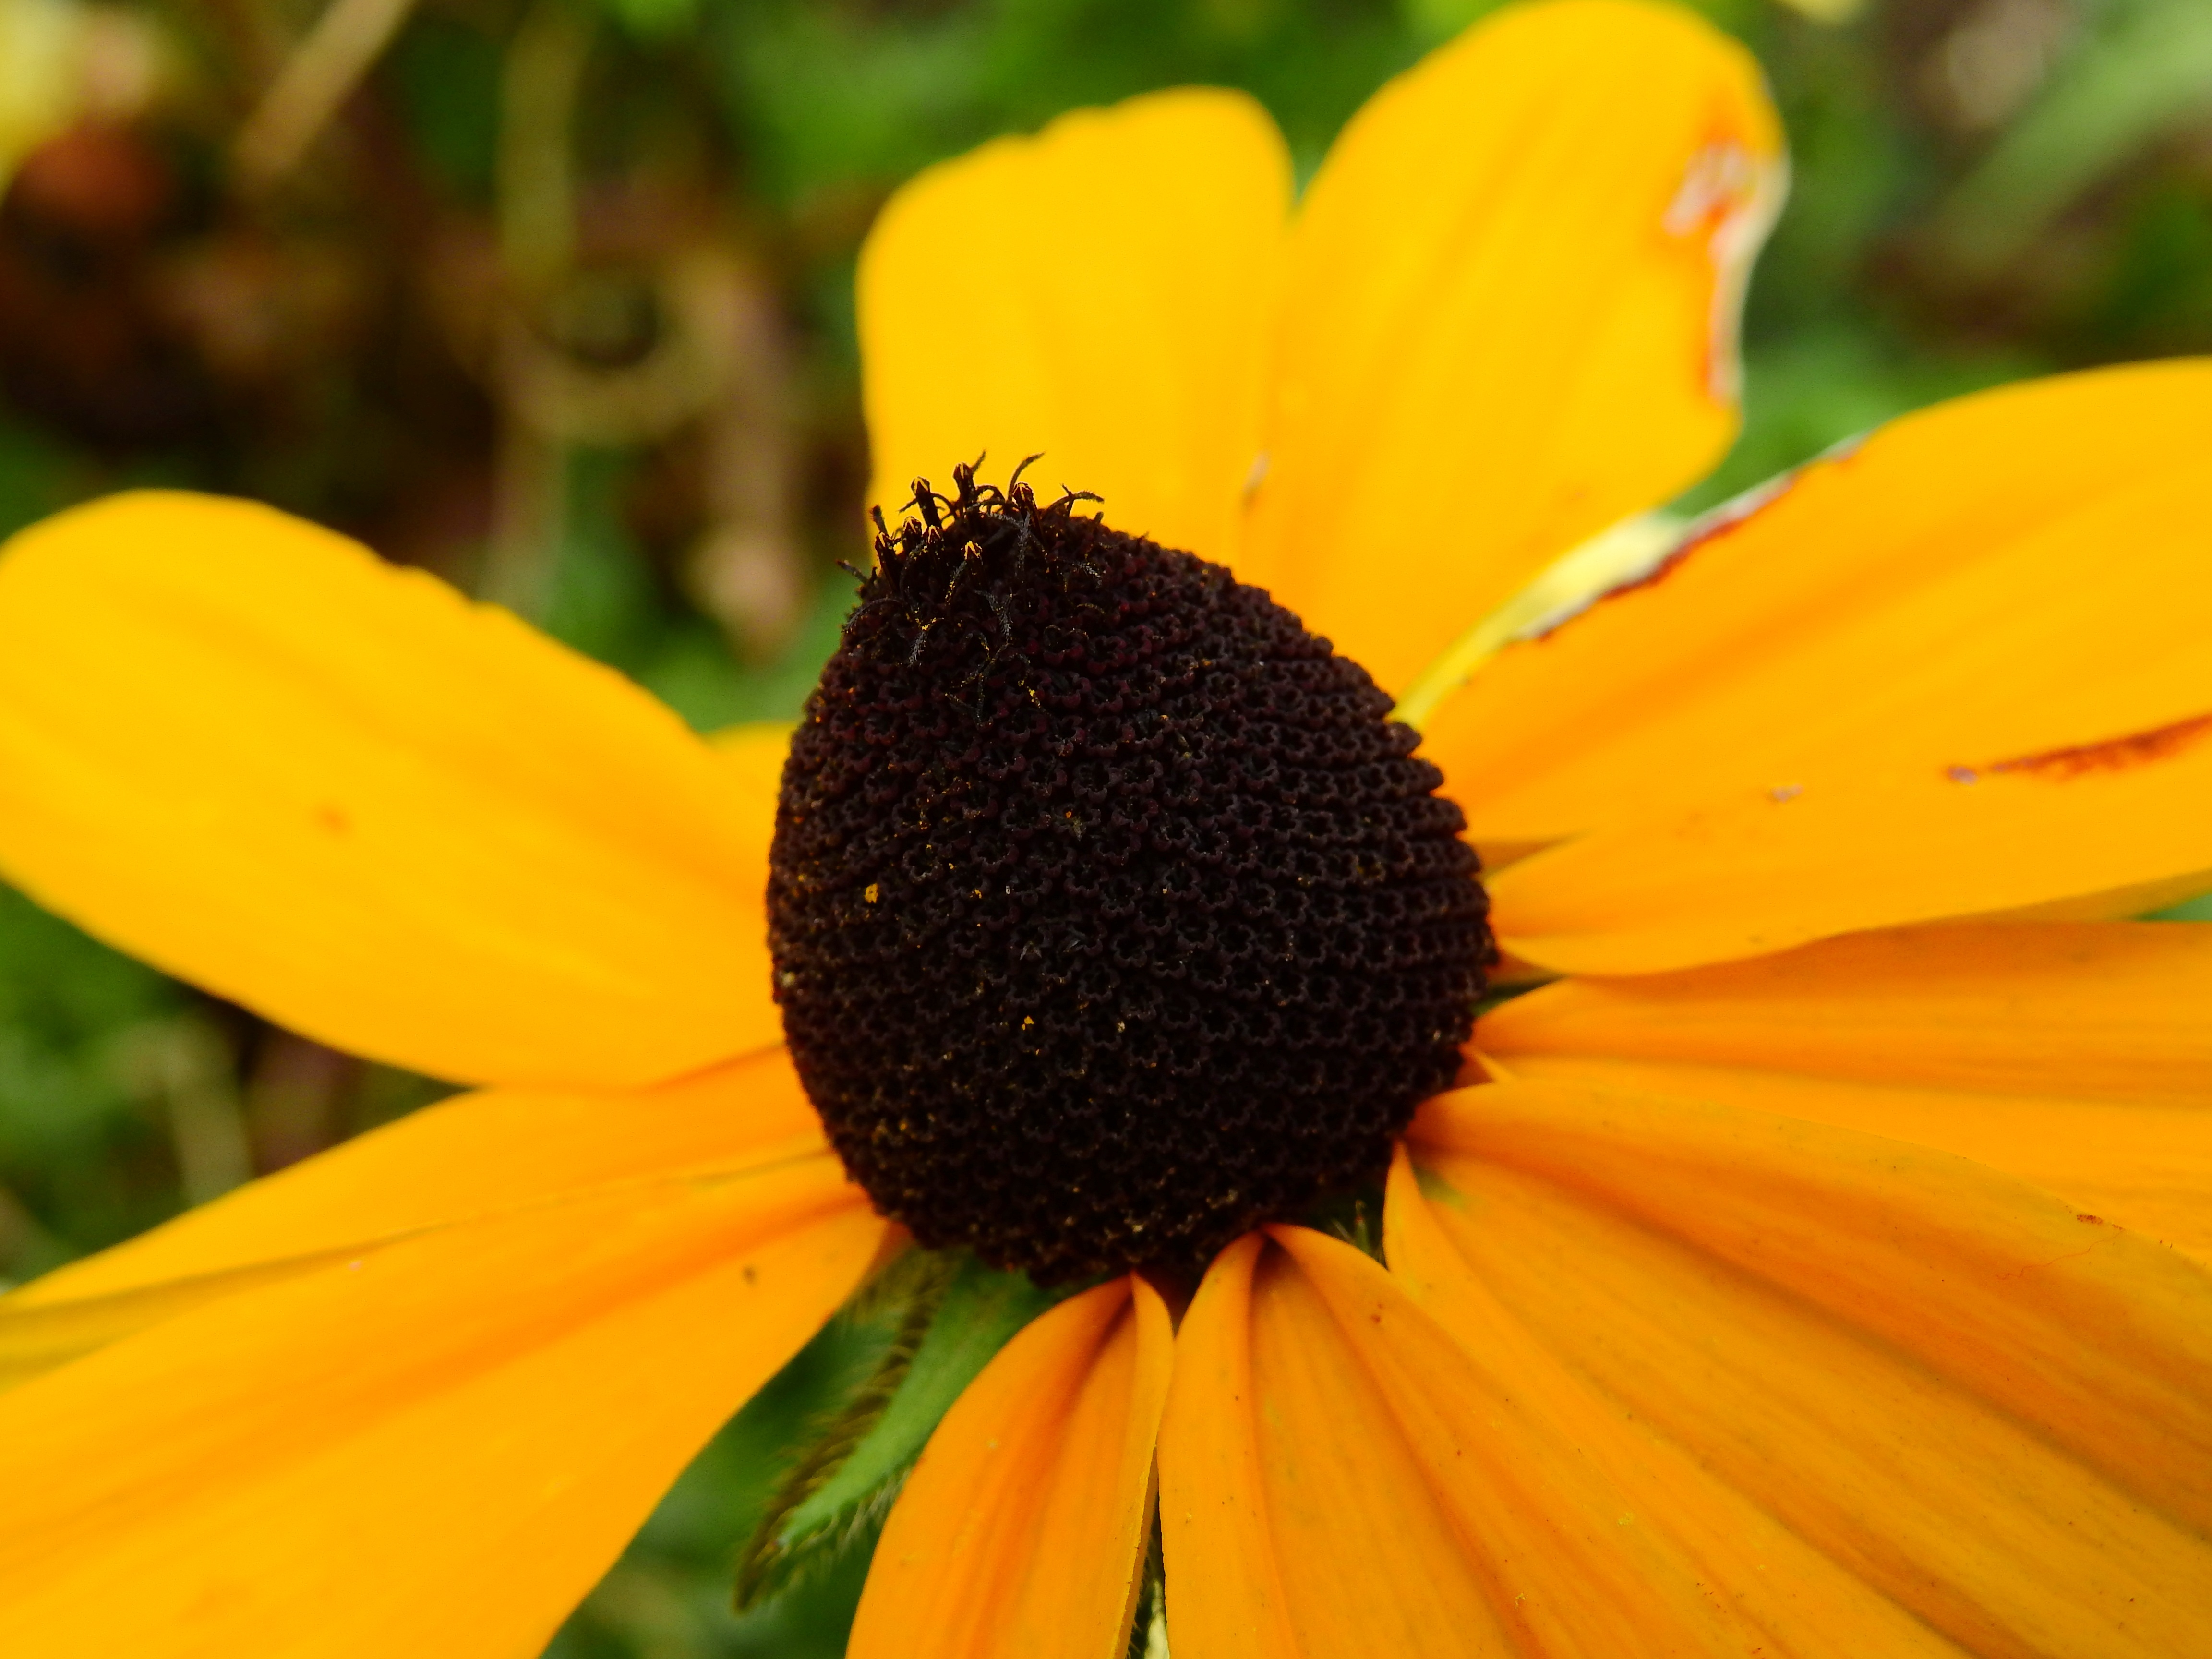
nature, blossom, plant, photography, flower, petal, bloom, pollen, insect, botany, yellow, flora, fauna, wildflower, flowers, close up, sun hat, nectar, macro photography, flowering plant, daisy family, plant stem, land plant